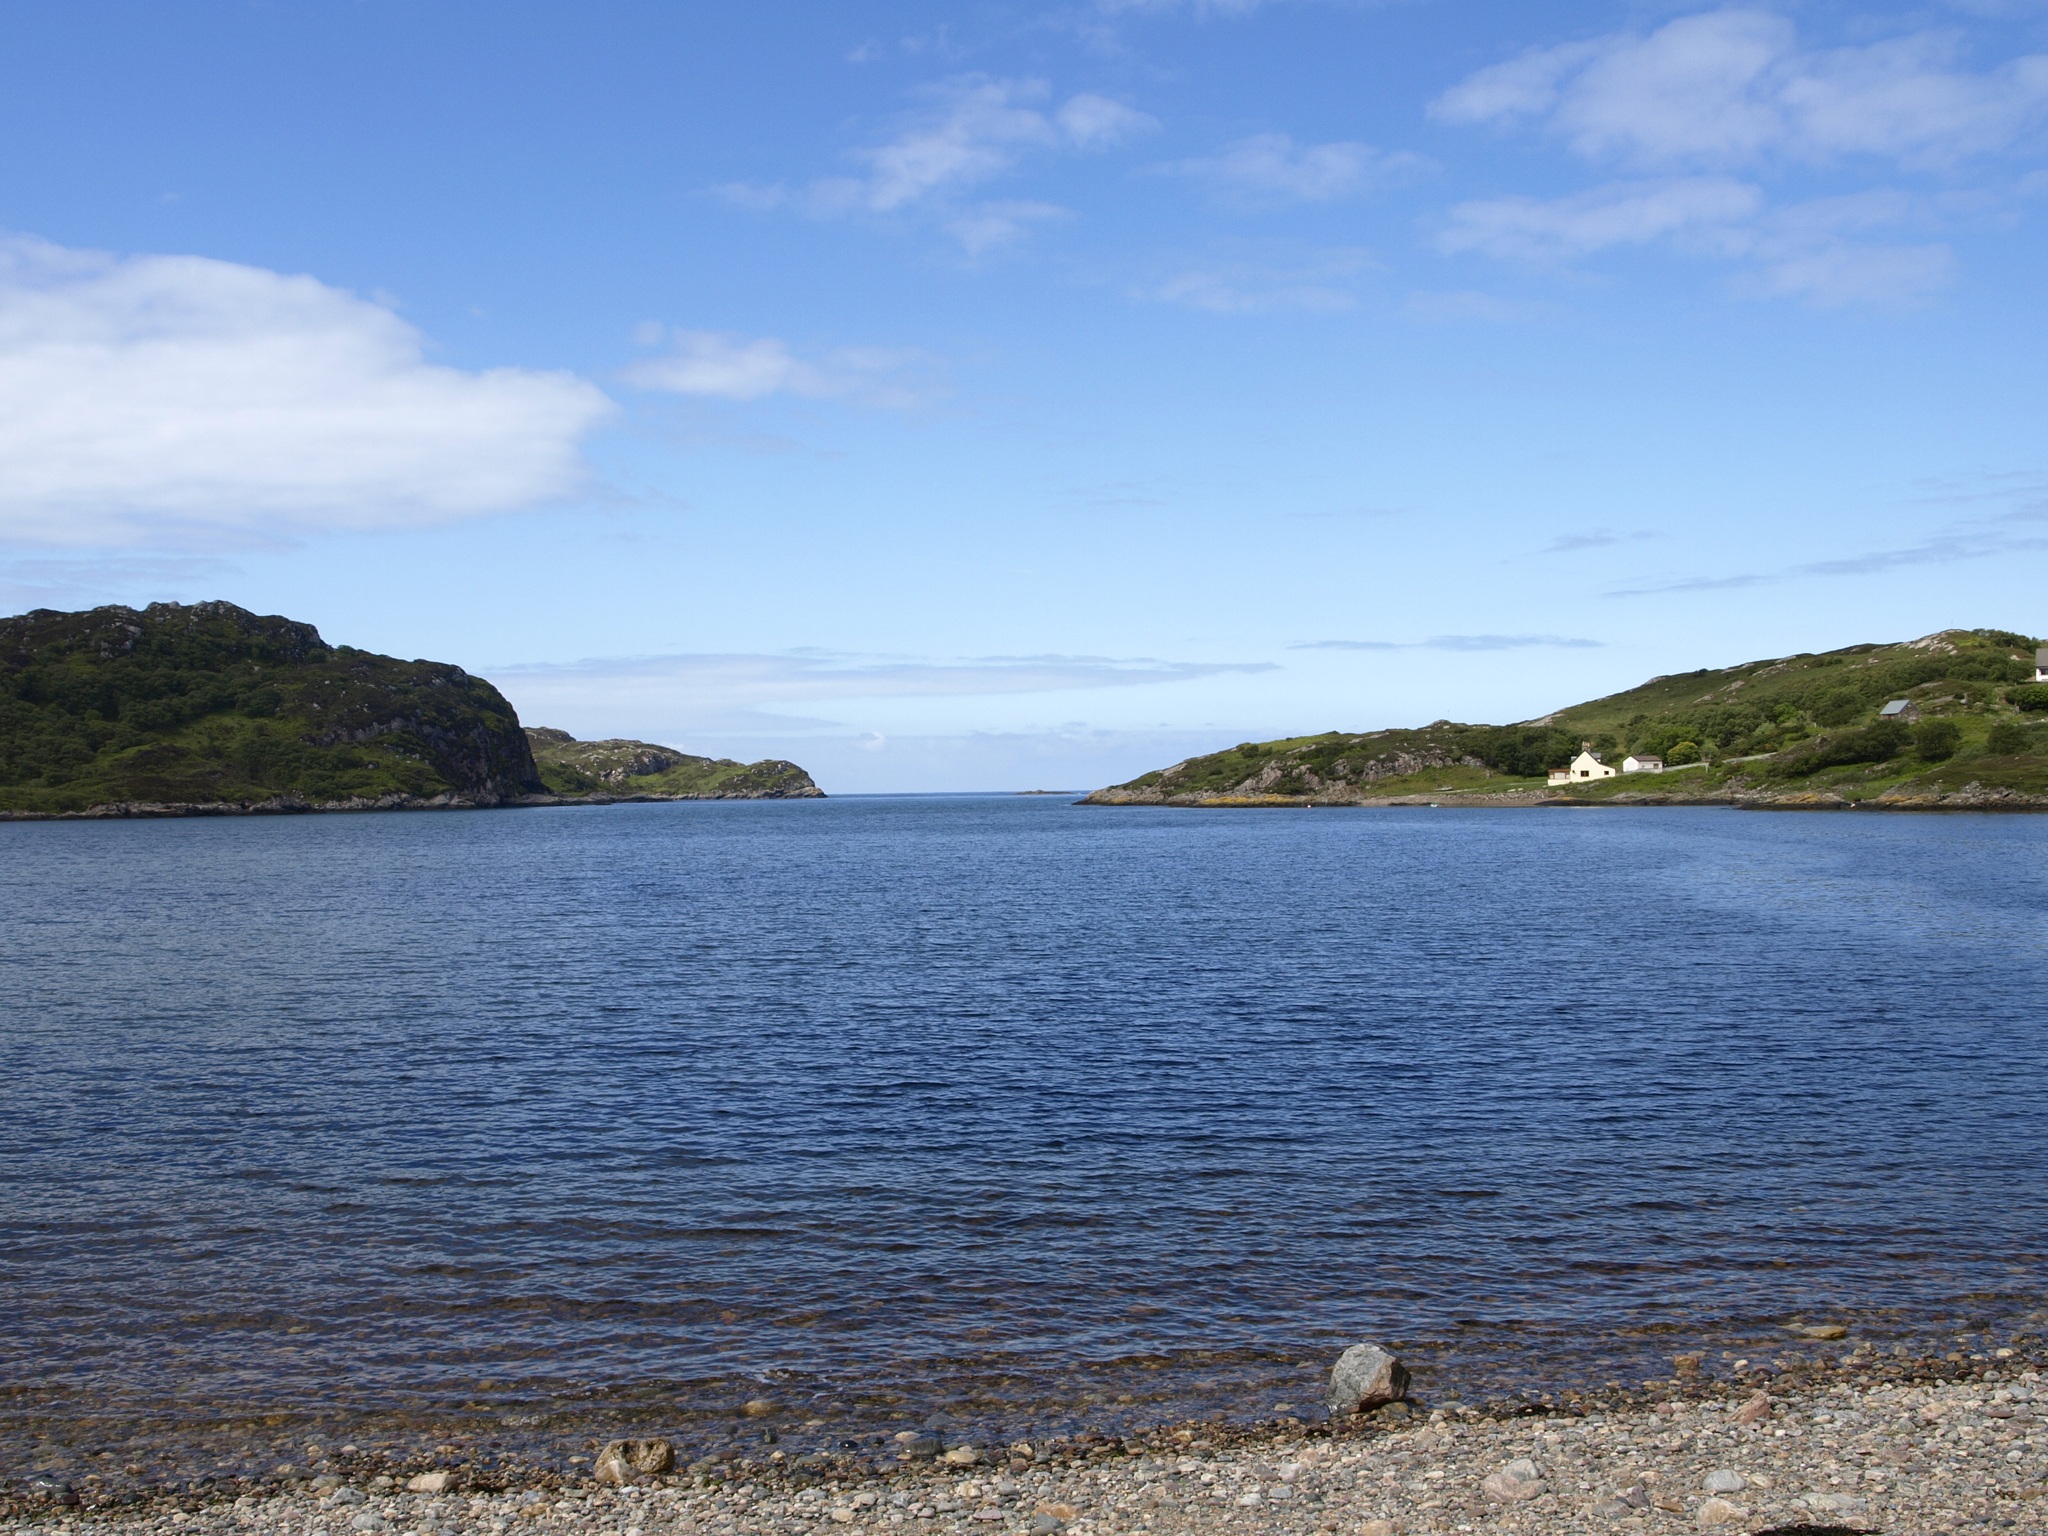
beach, sea, coast, water, shore, lake, home, cove, bay, blue, reservoir, body of water, scotland, loch, booked